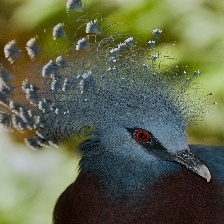
Species: VICTORIA CROWNED PIGEON
Scientific name: GOURA VICTORIA